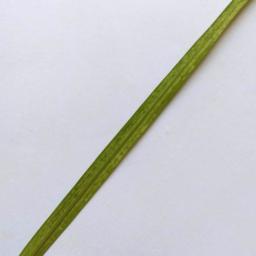
Label: Rice___Healthy